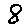
Label: 8